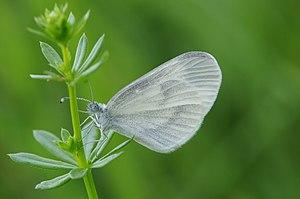
La piéride de la moutarde ou piéride du lotier (Leptidea sinapis) est un insecte lépidoptère de la famille des Pieridae, de la sous-famille des Coliadinae et du genre Leptidea.
La Piéride de la moutarde ou Piéride du lotier est une espèce paléarctique de lépidoptères de la famille des Pieridae et de la sous-famille des Dismorphiinae. Elle ressemble beaucoup à la Piéride de Réal et à la Piéride irlandaise, avec lesquelles elle forme un complexe d'espèces cryptiques.
Le Site de Grand Intérêt Biologique des Viviers, plus connu sous le nom de Terril des Viviers est un ancien site de charbonnage s'étendant à l'est de Gilly, section de la ville de Charleroi.